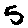
Label: 5